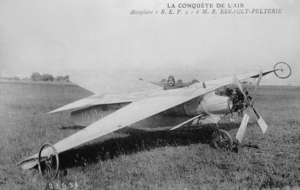
Esnault-Pelterie REP 1 et REP 2 sont les deux premiers avions prototypes expérimentaux monoplans, construits entre 1906 et 1908, par le constructeur aéronautique français REP International, du pionnier de l'histoire de l'aviation Robert Esnault-Pelterie.